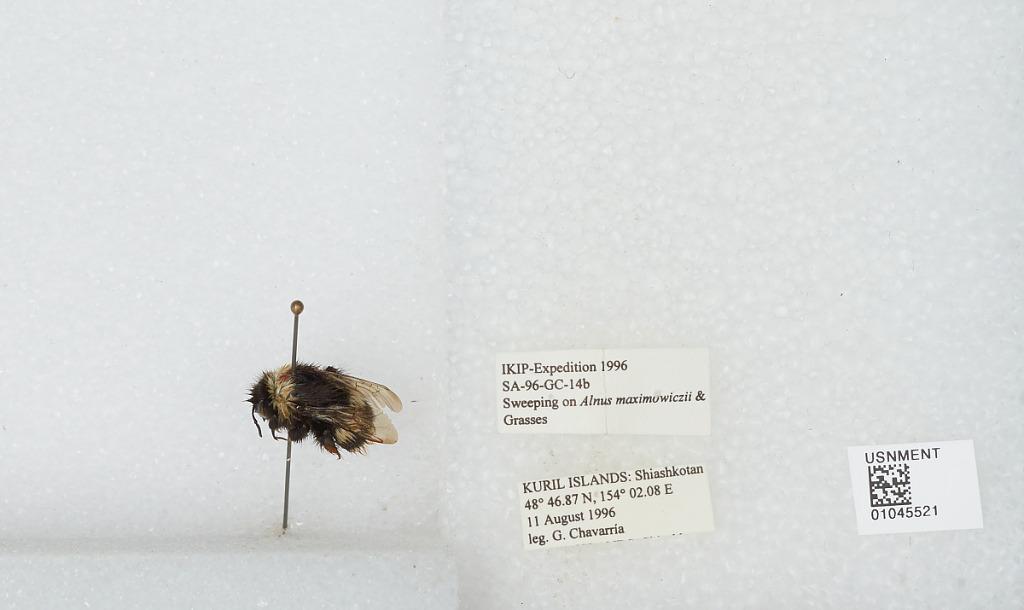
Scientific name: Bombus sp.
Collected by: G. Chavarria
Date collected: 1996-8-11
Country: Russia
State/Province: Sakhalin
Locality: Kuril Islands, Shiashkotan Island
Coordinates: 48.7811, 154.035